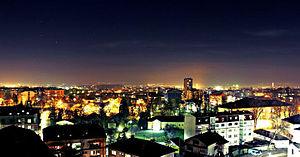
Brčko est une ville du nord de la Bosnie-Herzégovine et le chef-lieu du district de Brčko. Selon les premiers résultats du recensement bosnien de 2013, elle compte 37 619 habitants.